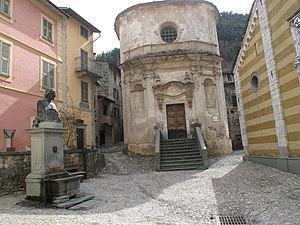
Chapelle des Pénitents Blancs, la Brigue, Alpes-Maritimes, France.
La liste qui suit présente les édifices du département des Alpes-Maritimes protégés au titre des monuments historiques et répertoriés dans la base Mérimée du ministère français de la Culture, à l'exception de ceux des communes de Nice et Grasse présentés respectivement dans la liste des monuments historiques de Nice et dans la liste des monuments historiques de Grasse. Les édifices de la commune de Cannes sont également présentés dans la liste des monuments historiques de Cannes.
La confrérie des pénitents blancs de La Brigue ou vénérable confrérie de l'Assomption et de l'Annonciation de la Bienheureuse Vierge Marie est une confrérie catholique de pénitents blancs fondée en 1395 et sise à La Brigue.
La Chapelle de l'Annonciation, chapelle des Pénitents blancs d'en-haut, est une chapelle de Pénitents située à La Brigue dans le département français des Alpes-Maritimes.